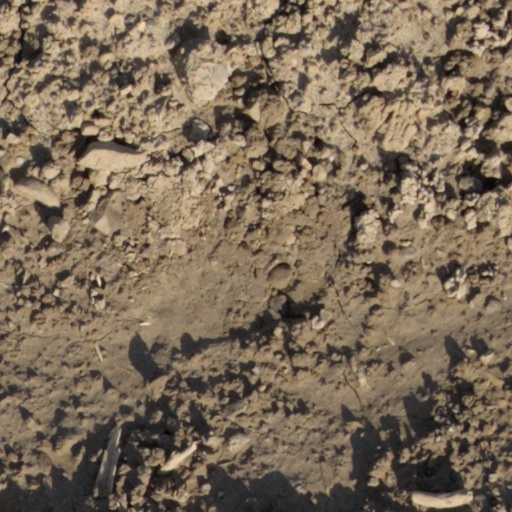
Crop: wheat